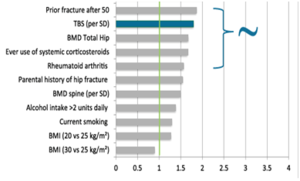
Risque Relatif de TBS exprimé par déviation standard et comparé aux risques relatifs des principaux facteurs cliniques de risque de fracture inclus dans FRAX®.
Malgré la prise en compte de la densité minérale osseuse, des marqueurs biologiques et des facteurs cliniques de risque de fracture, de nombreux patients à risque ne sont pas détectés et de nombreuses fractures ne sont pas expliquées.